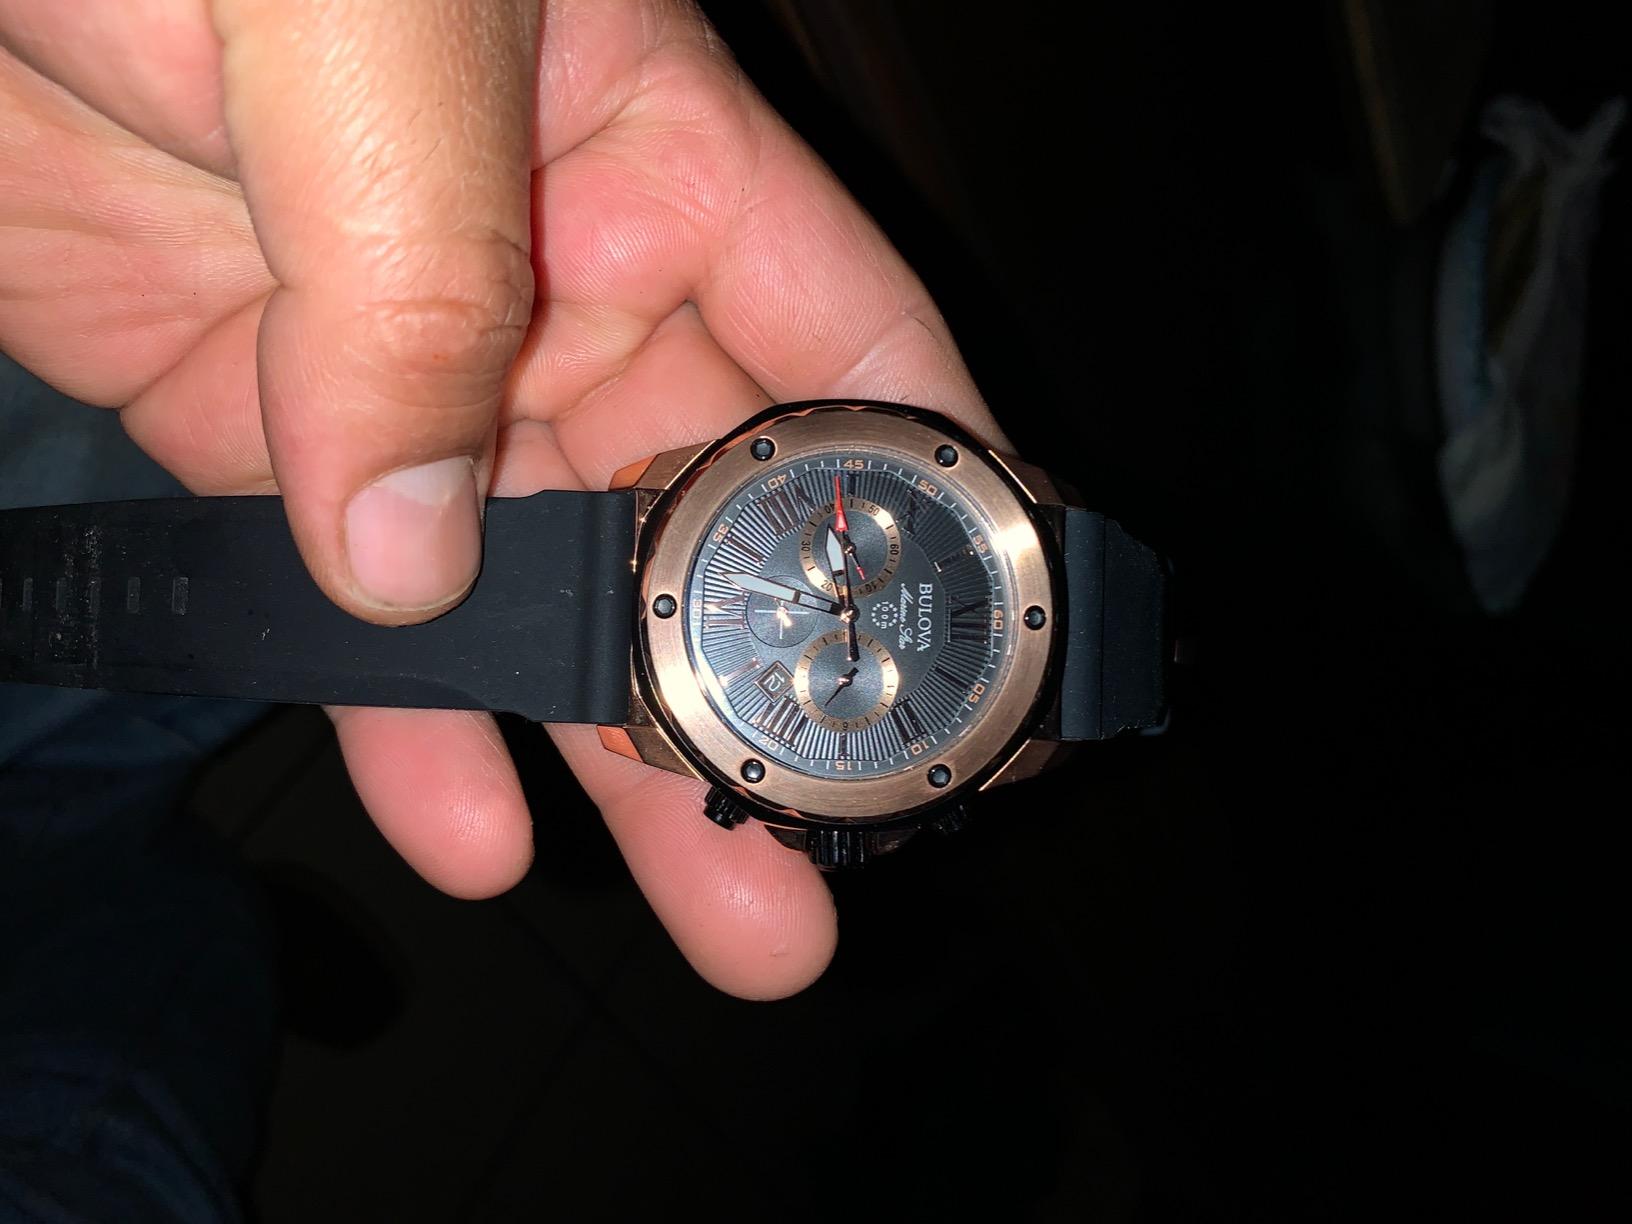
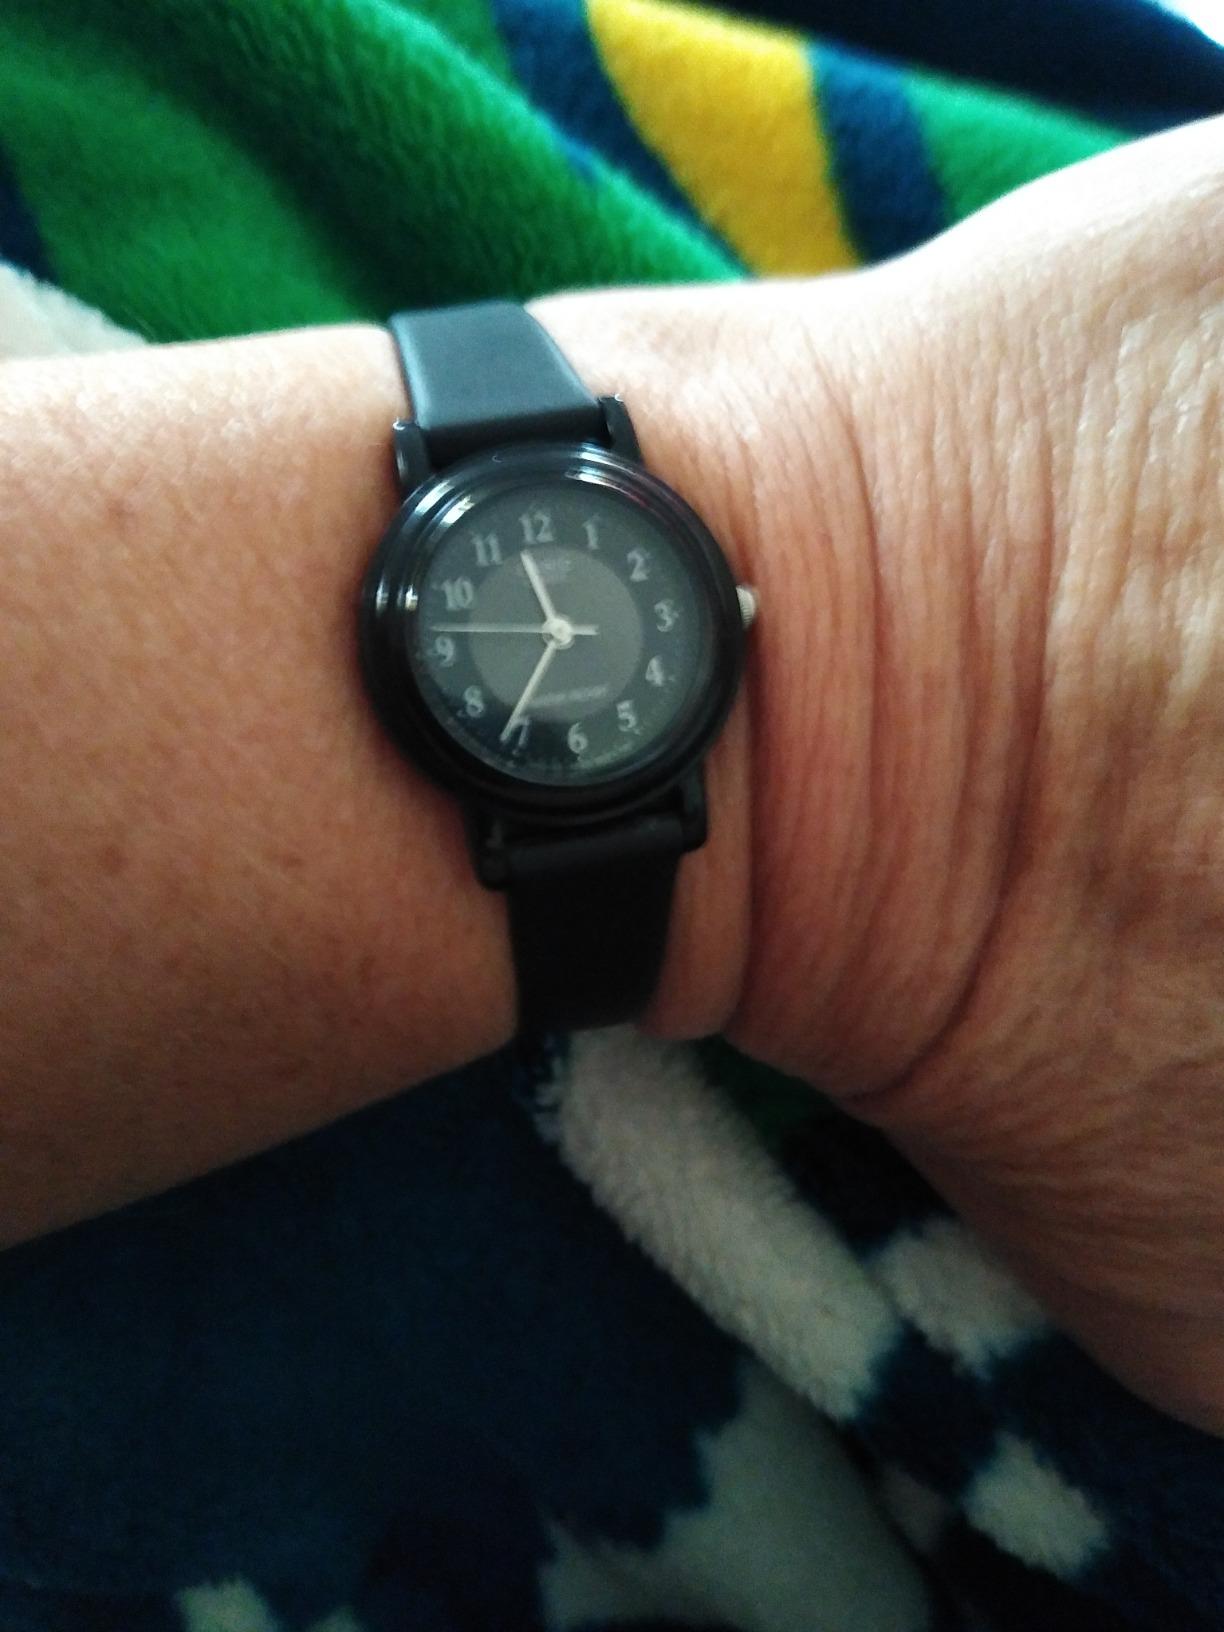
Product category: accessories_watch
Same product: no